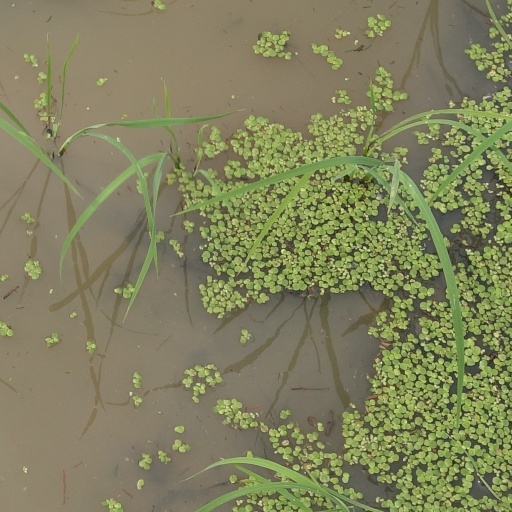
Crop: rice